720th Bombardment Squadron

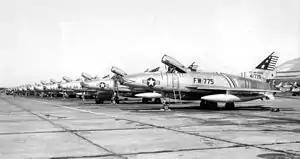
450th Fighter-Day Wing F-100s at Foster AFB

The squadron was redesignated the 720th Fighter-Bomber Squadron and activated at Ladd Air Force Base, Alaska in December 1953. The squadron was equipped with North American F-86 Sabres. In May 1954, the 720th moved to Eielson Air Force Base, Alaska. At Eielson, it formed an aerial demonstration team named the Arctic Gladiators. The team's four Sabres performed demonstrations in Alaska. The squadron was inactivated on 8 August 1955 and its mission, personnel and equipment were transferred to the 455th Fighter-Bomber Squadron, which was simultaneously activated.